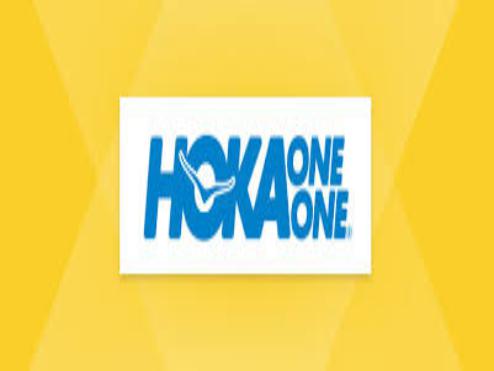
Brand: Hoka One One
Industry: Clothes